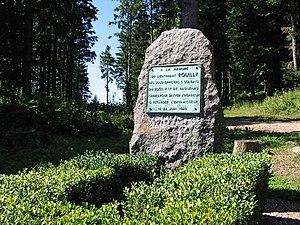
Monument érigé à la mémoire du lieutenant Rouilly, des sous-officiers et soldats du 21/ 23 R.I.F. tombés pour sauver l’honneur et retarder l’envahisseur (Col de Sainte-Marie aux Mines).
Le 23ᵉ régiment d'infanterie est un régiment d'infanterie de l'Armée de terre française créé sous la Révolution à partir du régiment Royal, un régiment français d'Ancien Régime.
Le col de Sainte-Marie est un col du massif des Vosges, situé à 772 mètres d'altitude.